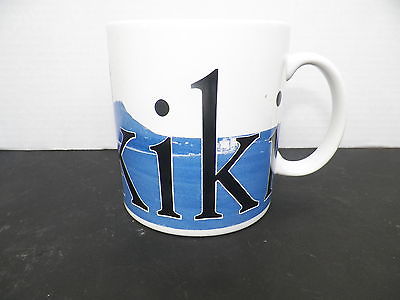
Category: mug